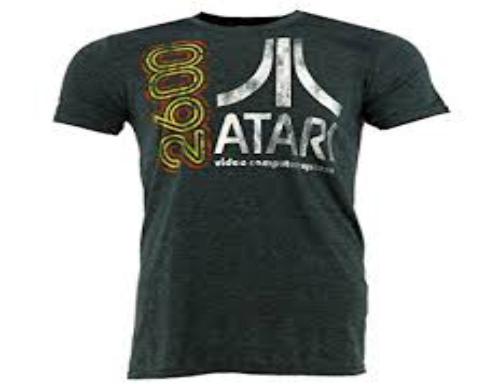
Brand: atari 2600-1
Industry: Clothes